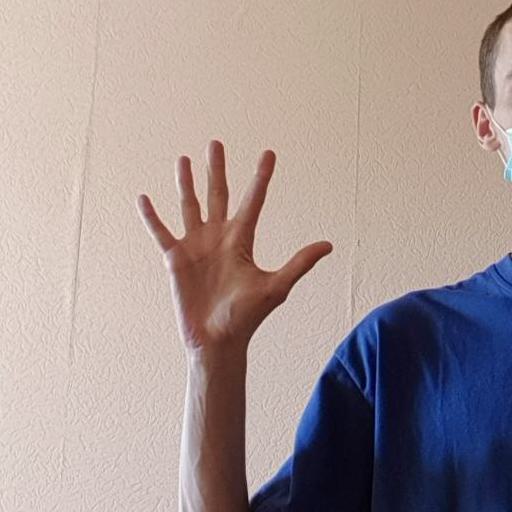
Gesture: palm